Sokol (Moscow Metro)

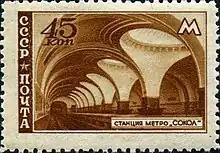
Sokol station depicted on a 1947 USSR postage stamp

Sokol is a Moscow Metro station on the Zamoskvoretskaya Line. The station opened on 11 September 1938. Designed by K. Yakovlev, V. Polikarpova, and V. Andreev, it features a single row of pillars which flare upward into the arched ceiling, separated by circular coffers. Sokol is finished in a variety of materials, including white and gray Koyelga marble, onyx, granite, and white ceramic tile. The two entrances to the station are located on both sides of Leningradsky Prospekt. An additional exit to the underpass is available from the south end of the platform. Another entrance was cut in 2003 from the nearby Metro Market shopping center. It was the northwestern terminus of the line until 1964 when 3 northern stations were opened. A Zamoskvoretskaya Line depot is located near the station.